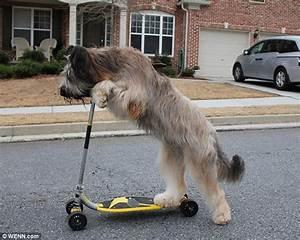
dog